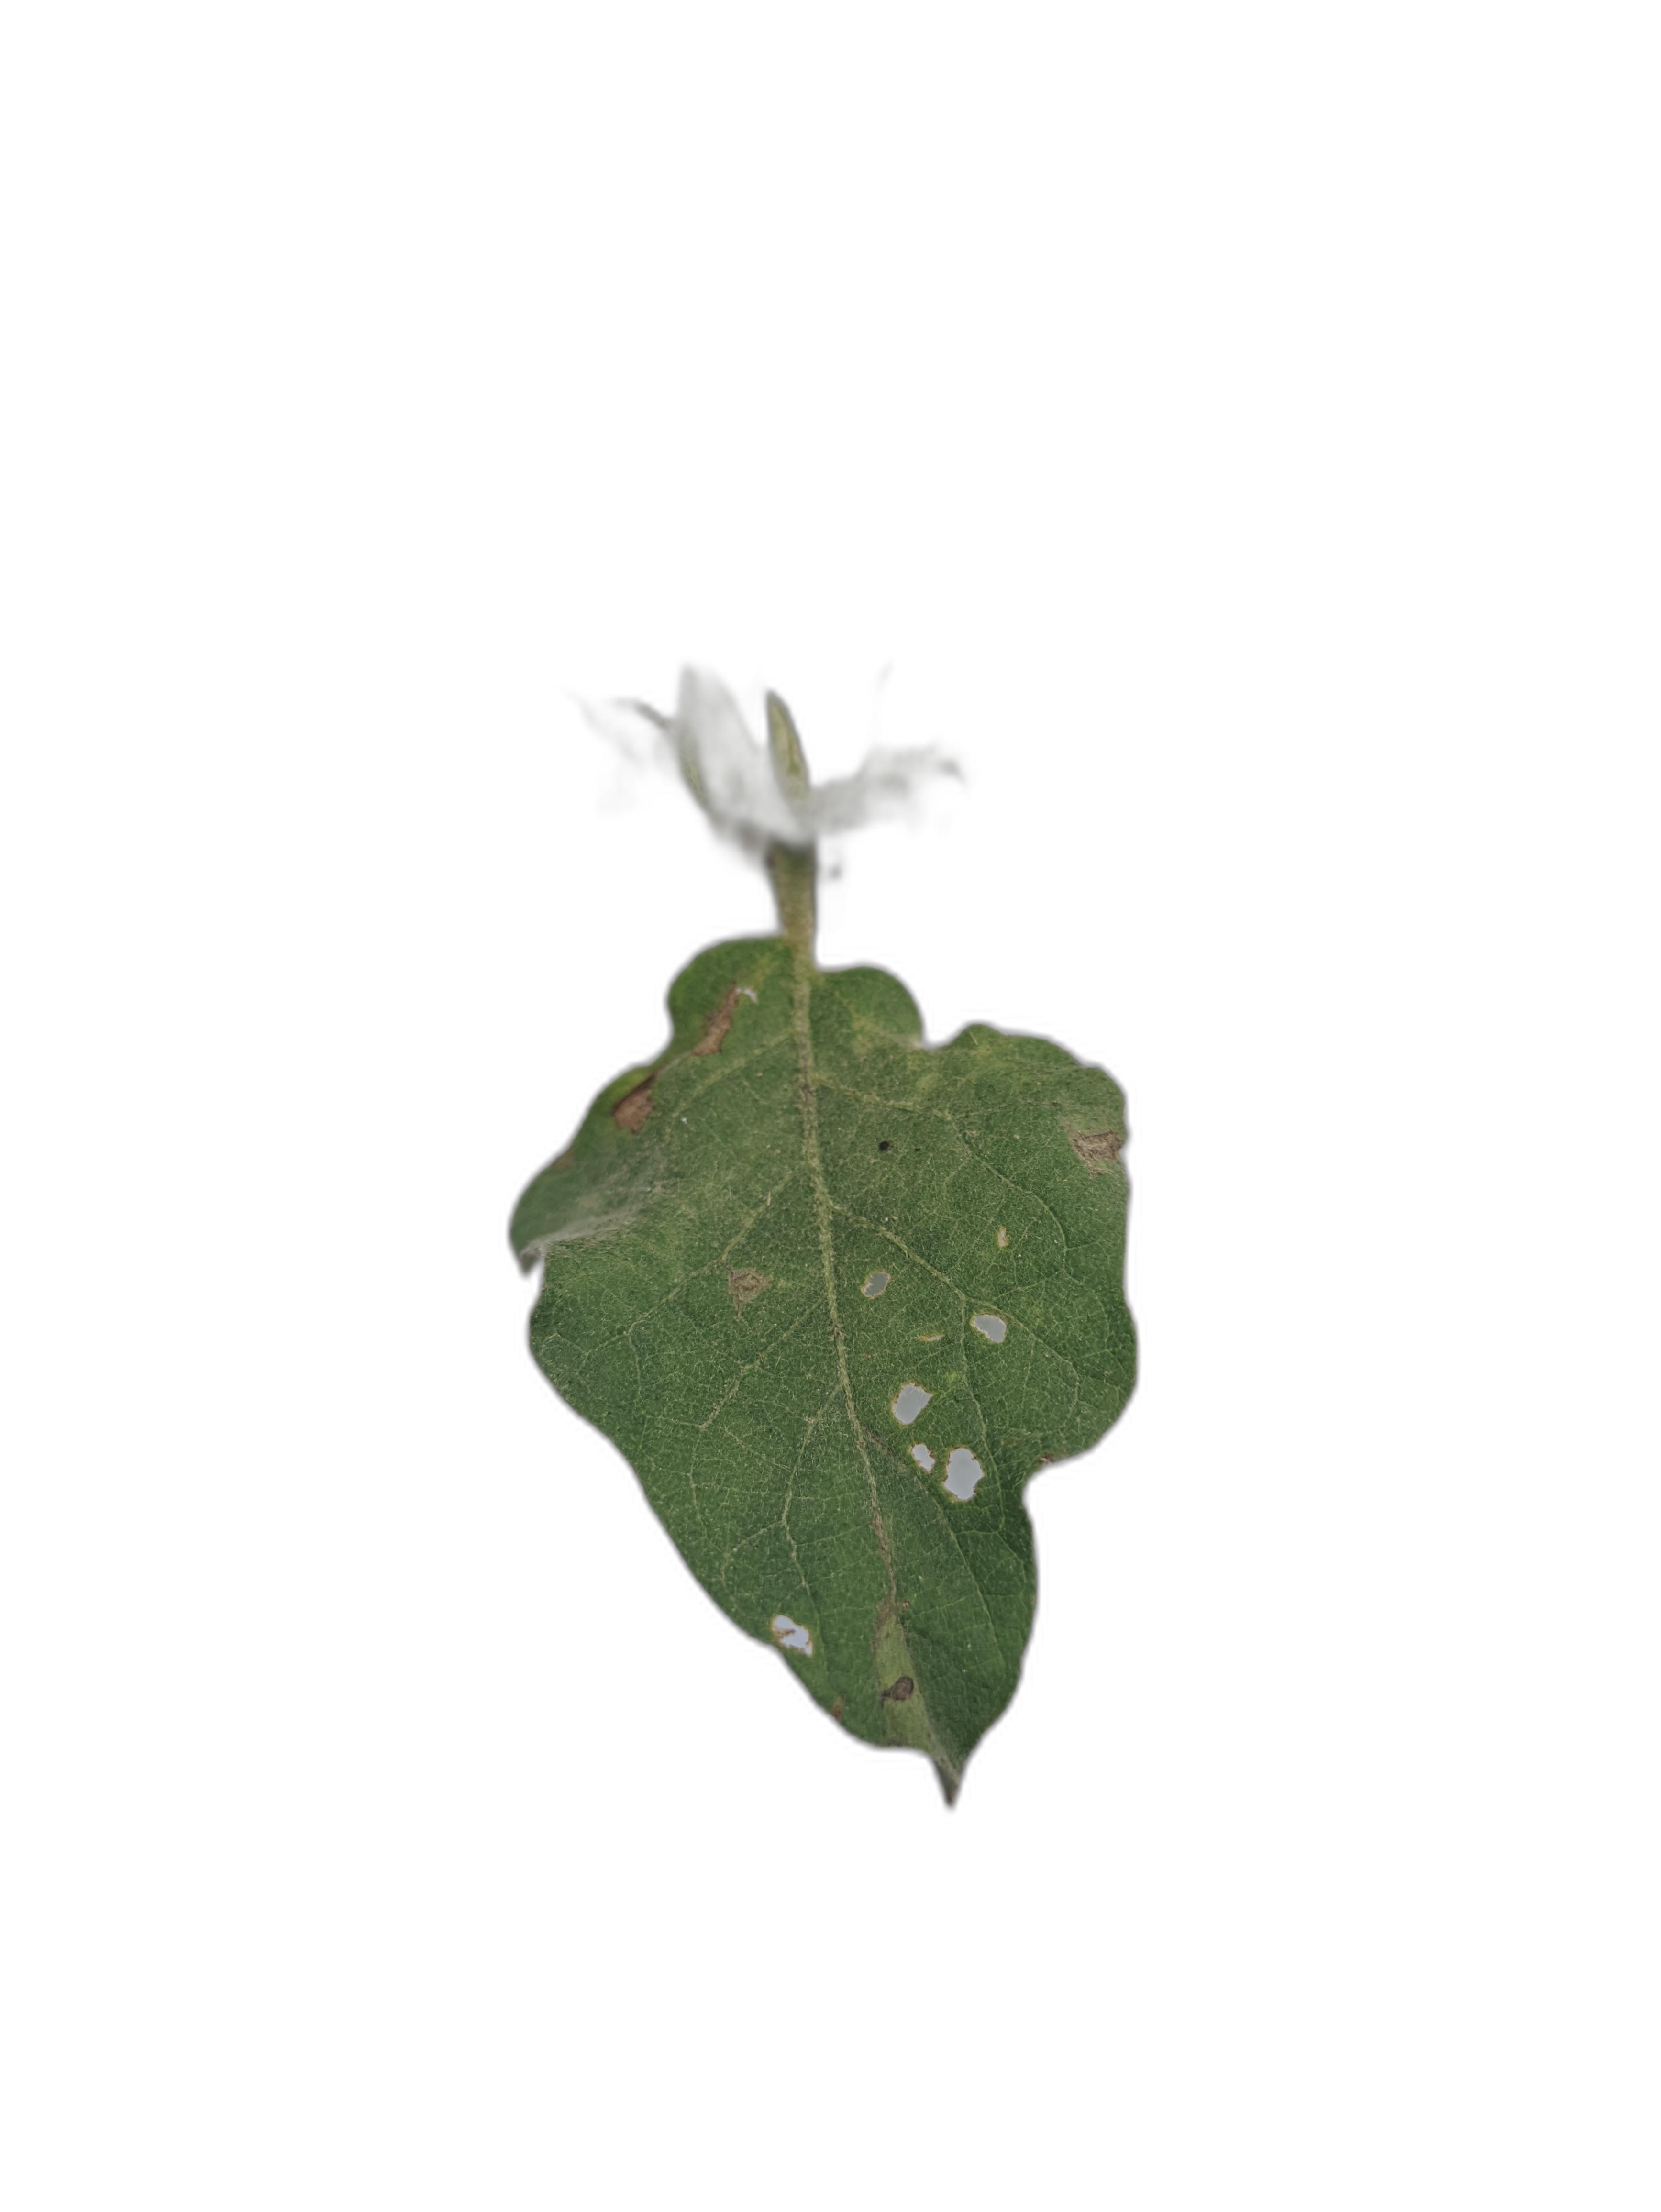
Label: Insect Pest Disease